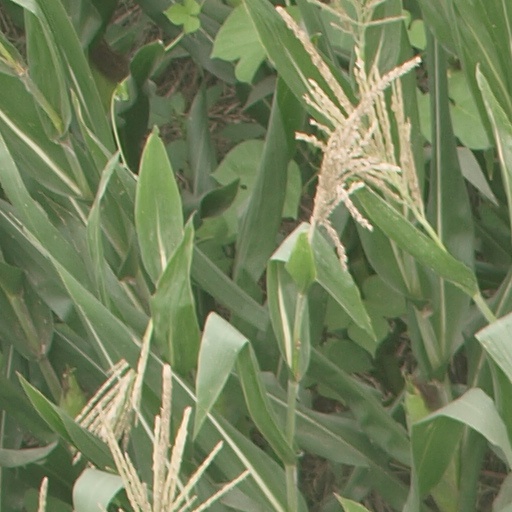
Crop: maize; corn